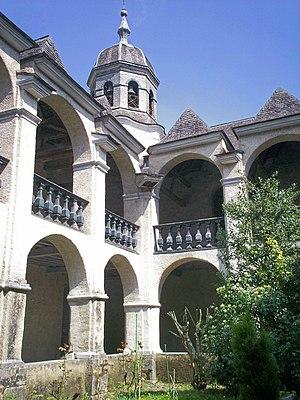
Cet article recense une partie des monuments historiques des Pyrénées-Atlantiques, en France.